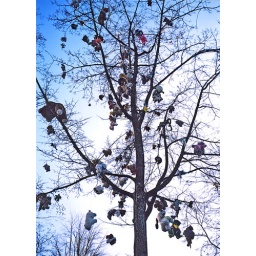
teddy bears in trees